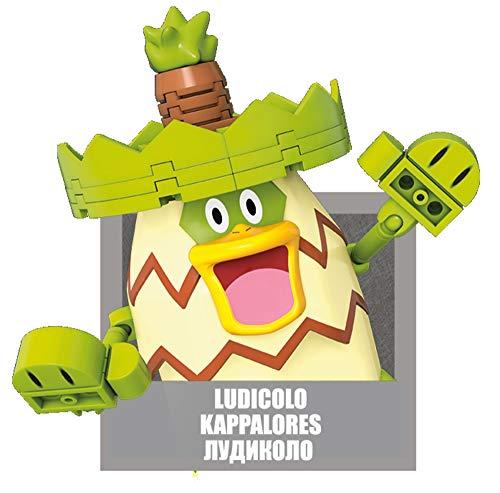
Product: Mega Construx Pokemon Detective Pikachu Hi-Hat Café
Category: Toys & Games | Building Toys | Building Sets
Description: Look for other Pokémon Detective Pikachu sets from Mega Construx for the ultimate display.
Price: $29.74
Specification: ProductDimensions:12.8x2.3x10.3inches|ItemWeight:3.84ounces|ShippingWeight:1.15pounds(Viewshippingratesandpolicies)|ASIN:B07NC21L17|Itemmodelnumber:GGK27|Manufacturerrecommendedage:6-10years